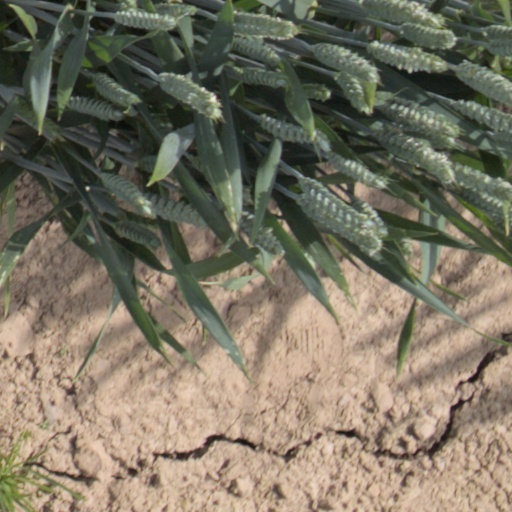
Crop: wheat